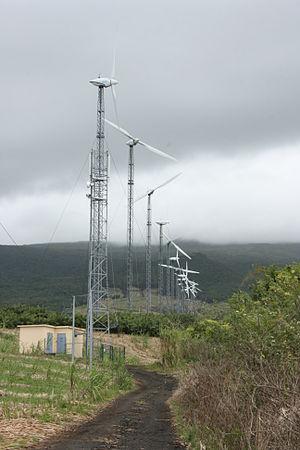
Vue du parc éolien de Sainte-Rose, à Sainte-Rose de La Réunion.
L'énergie à la Réunion est pétrodépendante et contrainte par l’insularité qui rend impératif une production électrique locale et une importation d'énergie fossile. Face à une demande toujours croissante et aux exigences environnementales, l'énergie produite sur l'île tend à exploiter de plus en plus son grand potentiel en énergie renouvelable par le développement de parcs éoliens, de fermes solaires, ainsi que d'autres projets expérimentaux. Bien qu'en 2013, 35 % de l'électricité réunionnaise est issue de sources renouvelables, le taux de dépendance énergétique du département dépasse les 85 %. L'économie d'électricité et l'optimisation de l'efficacité énergétique sont deux axes de travail majeurs pour les autorités chargées des questions énergétiques.
Le parc éolien de Sainte-Rose est un parc éolien de l'île de La Réunion, département d'outre-mer français dans le sud-ouest de l'océan Indien et administré par EDF Renouvelables. Situé sur le territoire de la commune de Sainte-Rose, dans l'est de l'île, il est installé dans les hauteurs de Piton Sainte-Rose. Composé de vingt-trois éoliennes Vergnet, il constitue le principal site de production d'énergie éolienne à La Réunion avec la ferme éolienne de La Perrière, à Sainte-Suzanne.
L'exploitation de l'énergie éolienne à La Réunion est un fait récent dans l'histoire de cette île de l'océan Indien devenue département d'outre-mer français en 1946 bien qu'elle dispose d'une côte-au-vent amplement soumise au régime des alizés. Historiquement, l'énergie humaine et animale obtenues par l'esclavage XVIIIᵉ siècle et l'élevage ont longtemps primé avant de céder la place à la production thermique et à l'hydroélectricité.